Billingham

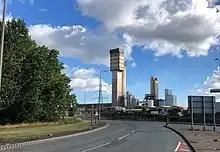
Fertiliser chemical works

St Cuthbert's Parish Church has elements dating back to the late-7th/early-8th-century in its nave and a tower dating c. AD 1000. There is also a 7th-century grave-marker from the church in the British Museum.